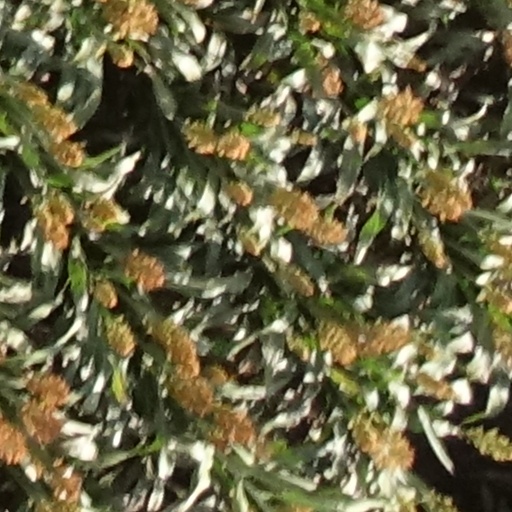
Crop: sorghum